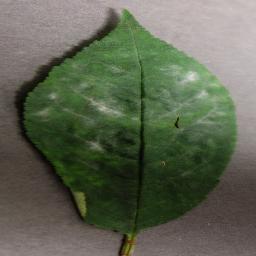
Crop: cherry
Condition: (including_sour)_powdery_mildew